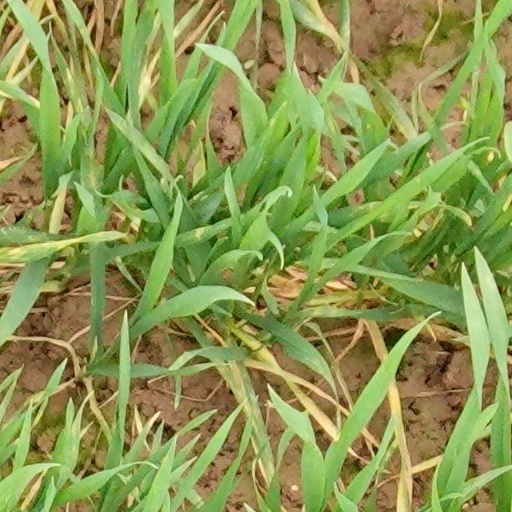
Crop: wheat